Kurds in Syria

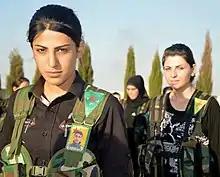
YPG's female units were fighting against ISIS in Syria

Protests in the Kurdish inhabited areas of Syria evolved into armed clashes after the opposition Kurdish Democratic Union Party (PYD) and Kurdish National Council (KNC) signed a cooperation agreement on 12 July 2012 that created the Kurdish Supreme Committee as the governing body of all Kurdish controlled areas.